Don Lewis

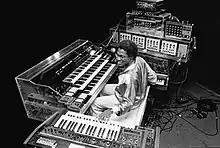
Don Lewis playing his LEO

Lewis was most famous for having created an early integrated sound controller for analog synthesizers, which he named Live Electronic Orchestra (LEO), ten years prior to MIDI. Lewis designed LEO in 1974 and completed it in 1977 by linking various synthesizers to work together in live performance, limited at the time to mostly studio production. As of 2018, LEO is housed in NAMM's Museum of Making Music located in Carlsbad, California.